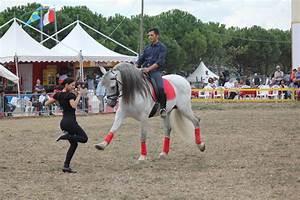
horse